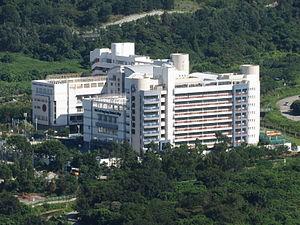
YMCA de Hong Kong Christian College, en abrégé YHKCC, est une école secondaire située à Tung Chung, Lantau Island, Hong Kong, sous le régime de subvention directe du Bureau de l' éducation. C'est la première école secondaire parrainée par le YMCA de Hong Kong.